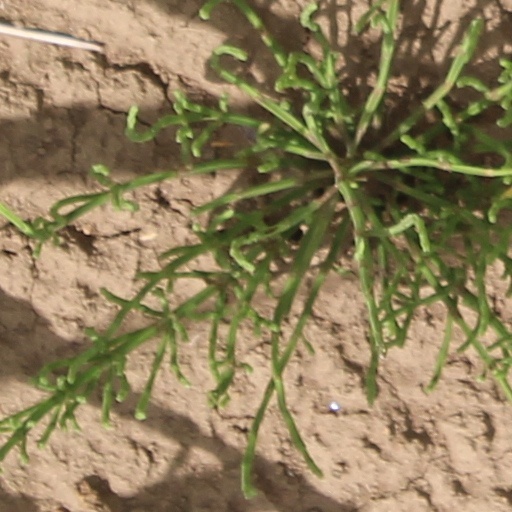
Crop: wheat